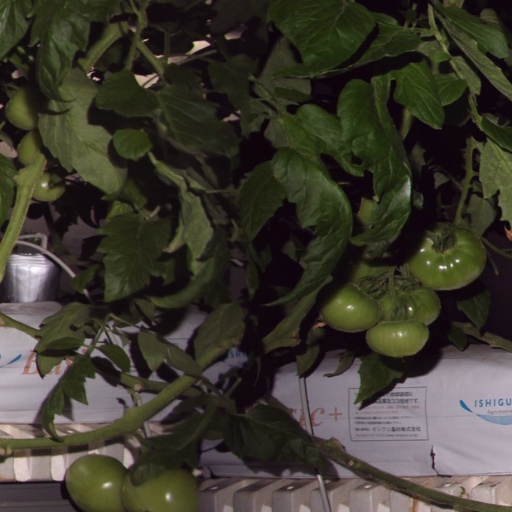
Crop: tomato